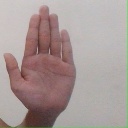
अक्षर: ध